Louis J. Sacriste

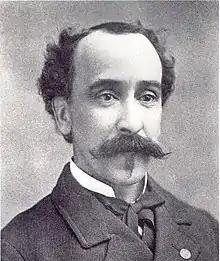
Sacriste in 1865

Louis Jeanottelle Sacriste (June 15, 1843 – August 18, 1904) was a first lieutenant (also brevet major) in the United States Army who was awarded the Medal of Honor for gallantry during the American Civil War. He was issued the medal on January 31, 1889, for actions he performed in the battles of Chancellorsville and Auburn in 1863.